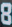
Number: 8